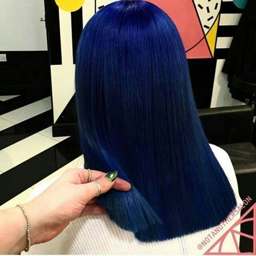
save money and get great hair color at home with these reader - approved finds